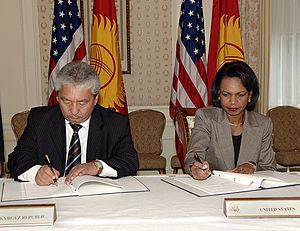
Ednan Karabaïev, est un homme politique kirghiz. Ministre des Affaires étrangères du Kirghizistan de 1992 à 1993 et du 8 février 2007 au 26 janvier 2009.